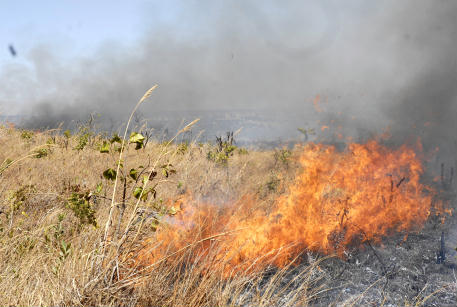
Fire: yes
Smoke: yes